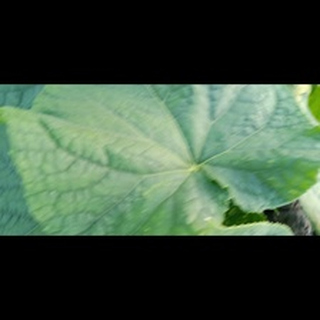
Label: healthy_cucumber